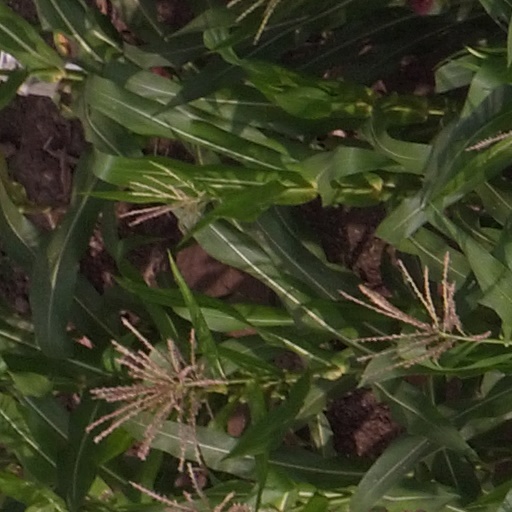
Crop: maize; corn